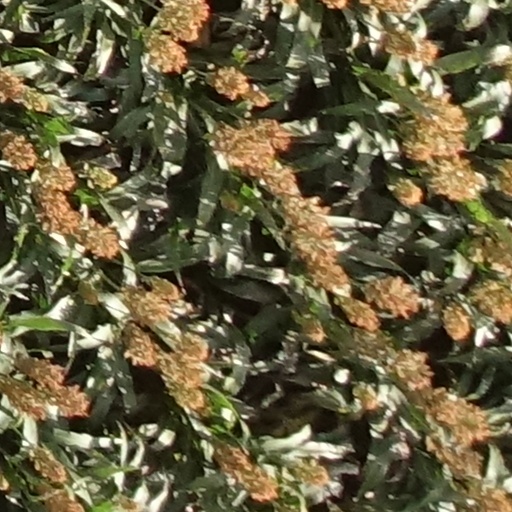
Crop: sorghum